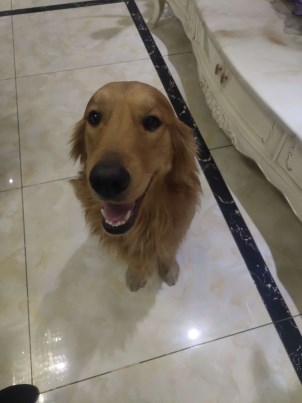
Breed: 5355-n000126-golden_retriever